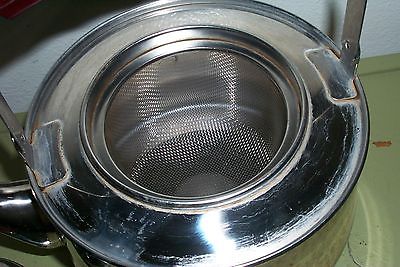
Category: kettle